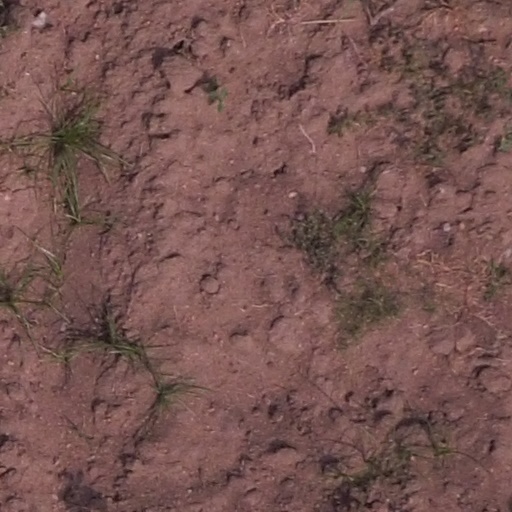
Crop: maize; corn